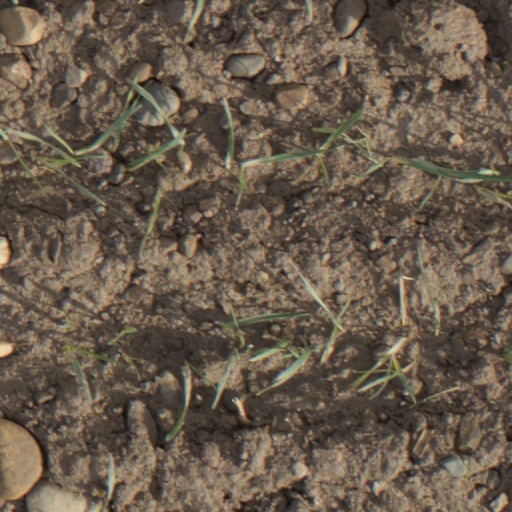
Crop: wheat